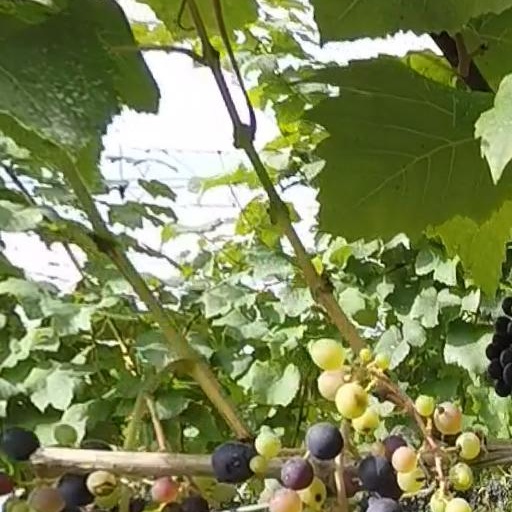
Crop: grape